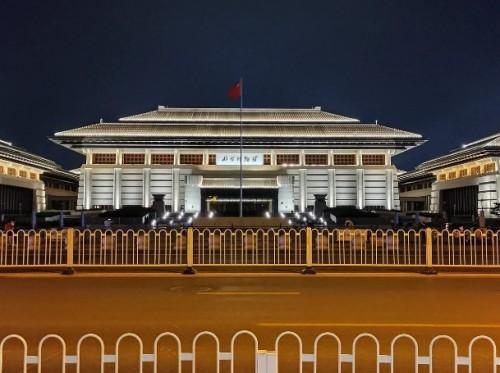
地标名称：邢台博物馆
所在城市：邢台市·桥东区